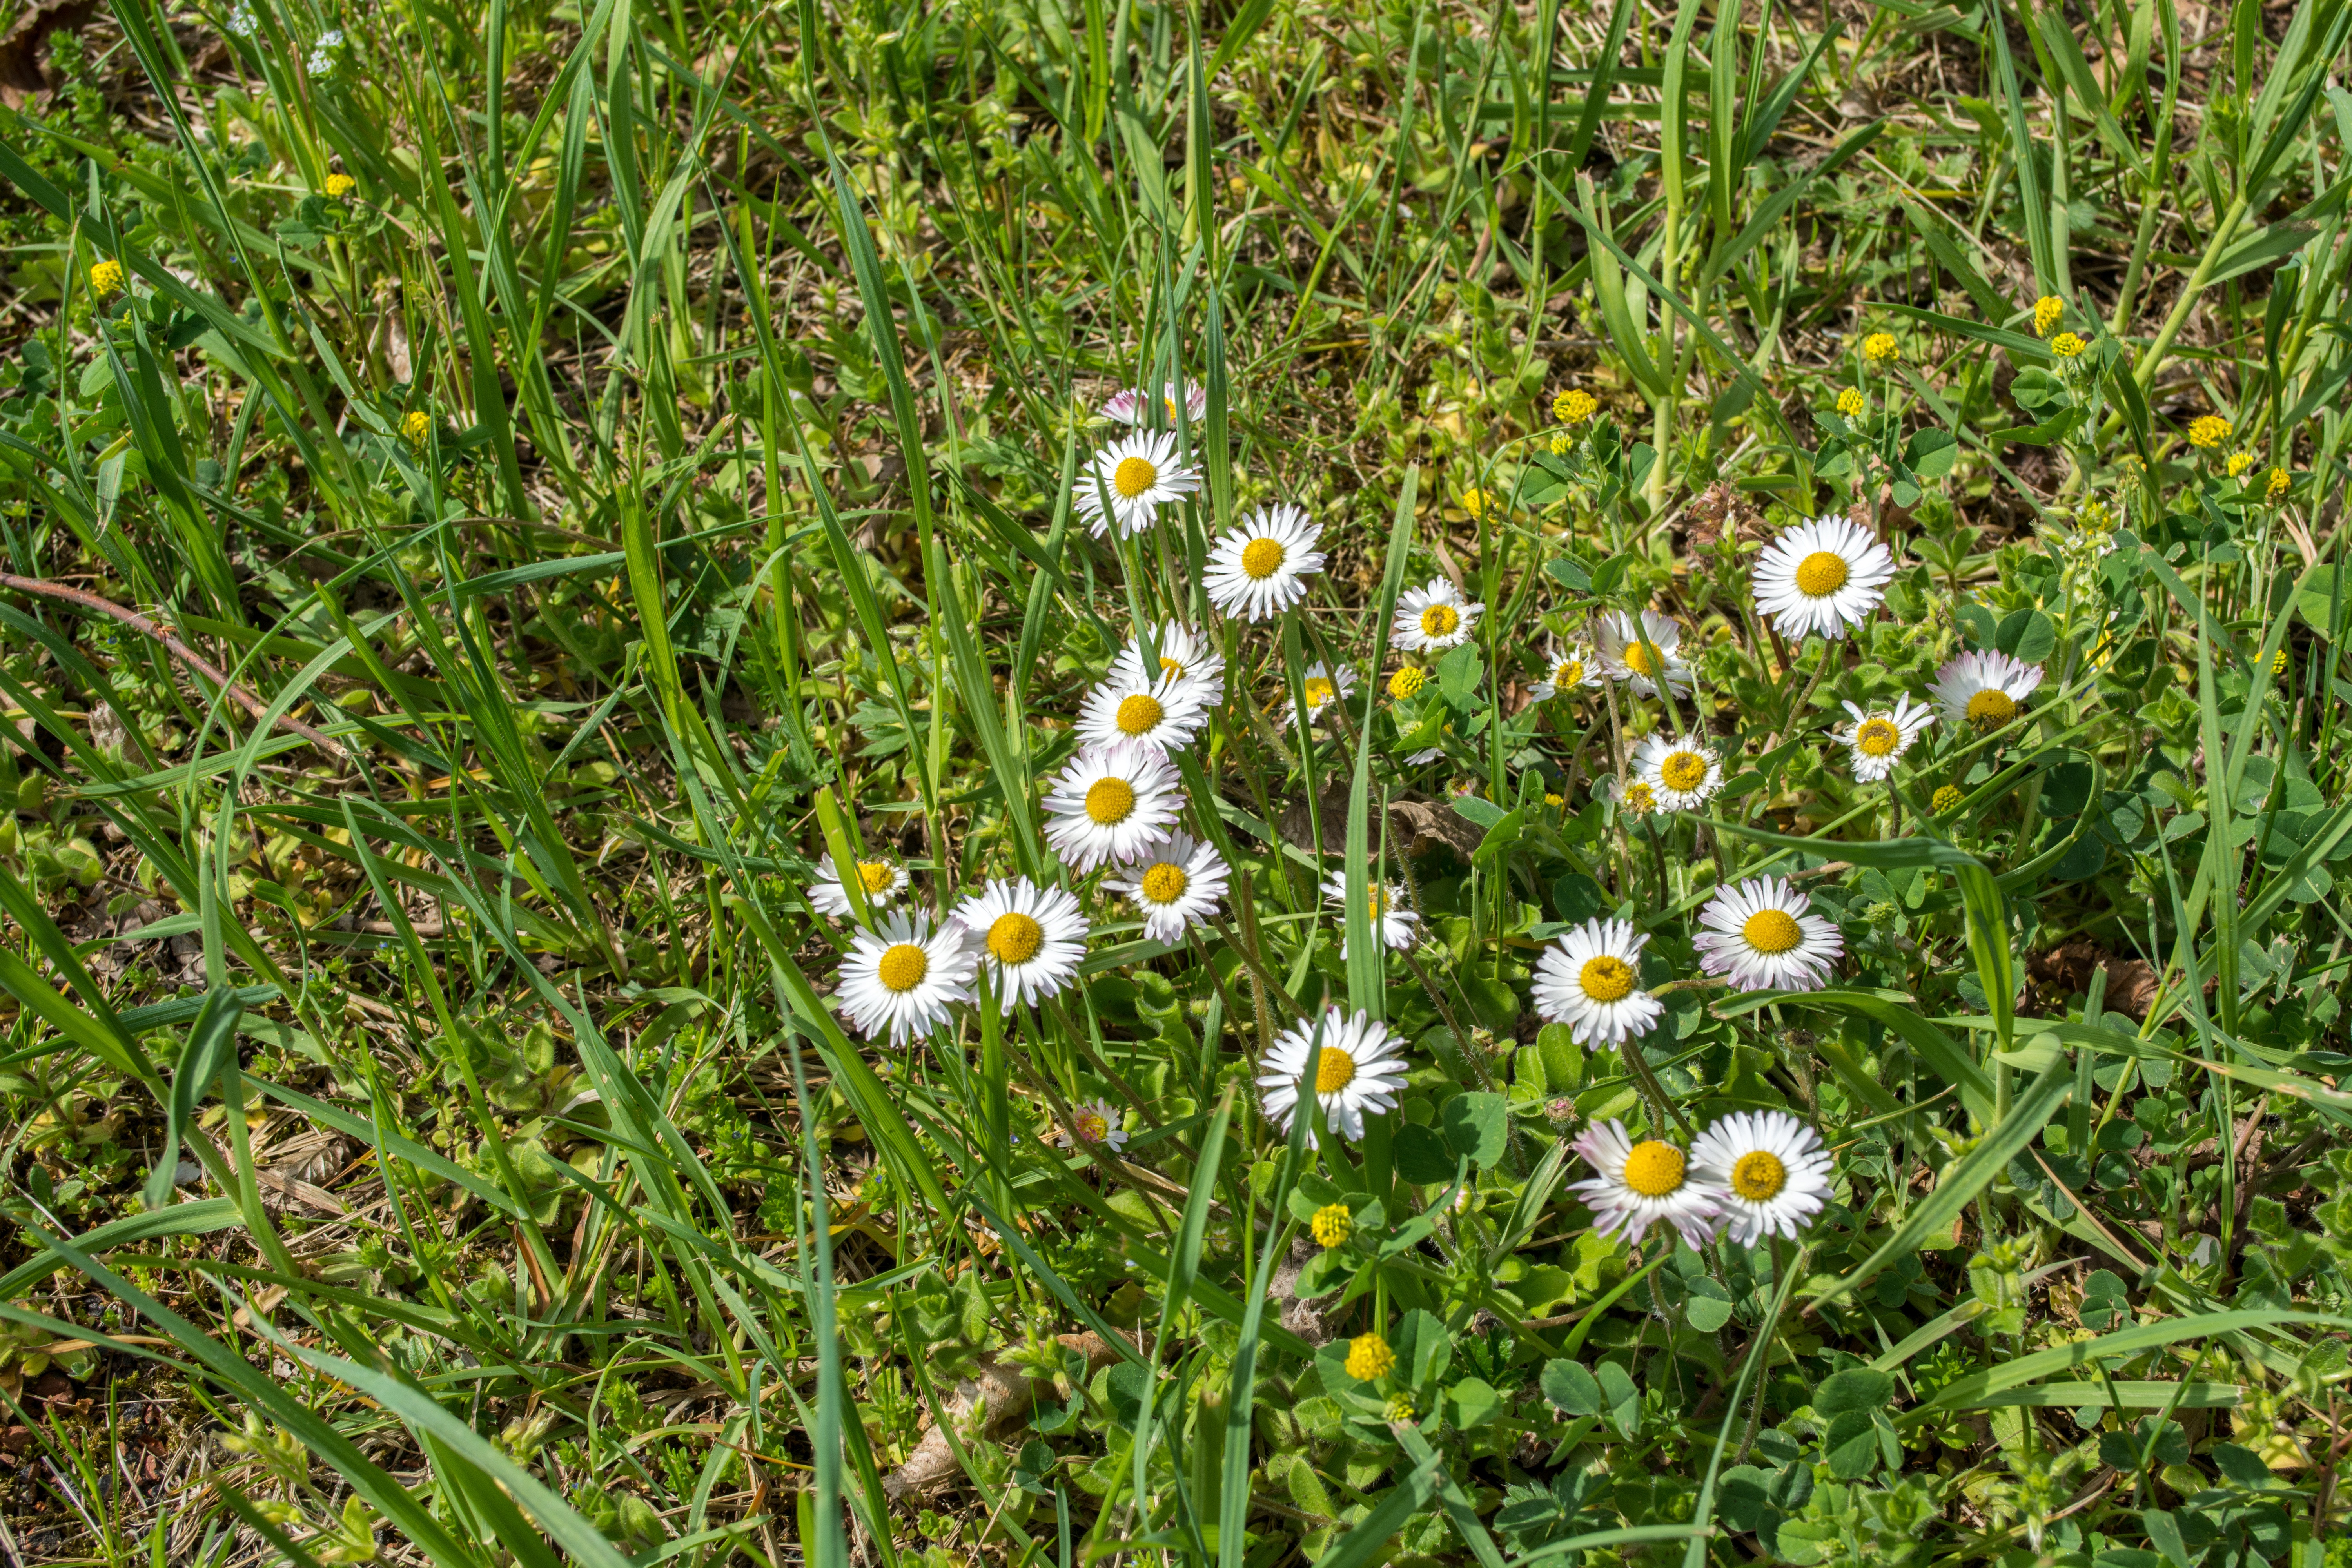
grass, plant, white, field, lawn, meadow, prairie, flower, bloom, daisy, spring, green, herb, botany, yellow, flora, wildflower, grassland, habitat, ecosystem, flowering plant, daisy family, oxeye daisy, natural environment, grass family, land plant, chamaemelum nobile